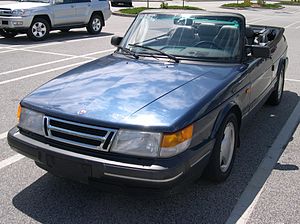
Saab 900 / 900 I (1978−1993) / Facelift
Saab 900 var en stor mellemklassebil fra den svenske bilfabrikant Saab Automobile, som i to generationer blev produceret mellem efteråret 1978 og starten af 1998. Bilen blev første gang præsenteret i 1978 som en videreudvikling af og efterfølger for Saab 99.